1st Red Banner Army

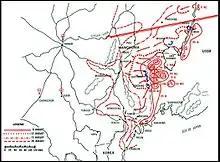
1st Far Eastern Front operations, 9–20 August 1945

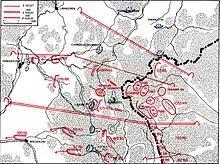
1st Red Banner Army operations, 9 and 10 August 1945

Until the war's end in 1945, the 1st Red Banner Army covered some of the long far eastern borders of the Soviet Union. In August 1945, the Soviet Union declared war on Japan, and the Soviet Far East Front attacked into Japanese-occupied Manchuria, as part of the Soviet invasion of Manchuria, led by Marshal of the Soviet Union Aleksandr Vasilevsky. The area the Army was to operate through was mountainous, rugged taiga, and it was specifically tailored to the conditions it would face, in common with the other formations earmarked for the operation. The Army's forces at the beginning of the offensive included 26th and 59th Rifle Corps, 6 rifle divisions, 3 tank brigades (75th, 77th, 257th), 3 SP regiments, 6 SP battalions, 1 heavy tank/SP gun regiment, 5 artillery brigades, and 410 tanks/SP guns and 1,413 guns/mortars. The 6th and 112th Fortified Regions also formed part of the Army. The First Army's attack was aimed at northern Manchukuo.